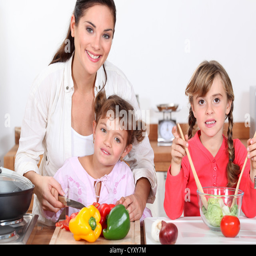
children preparing a meal with mum